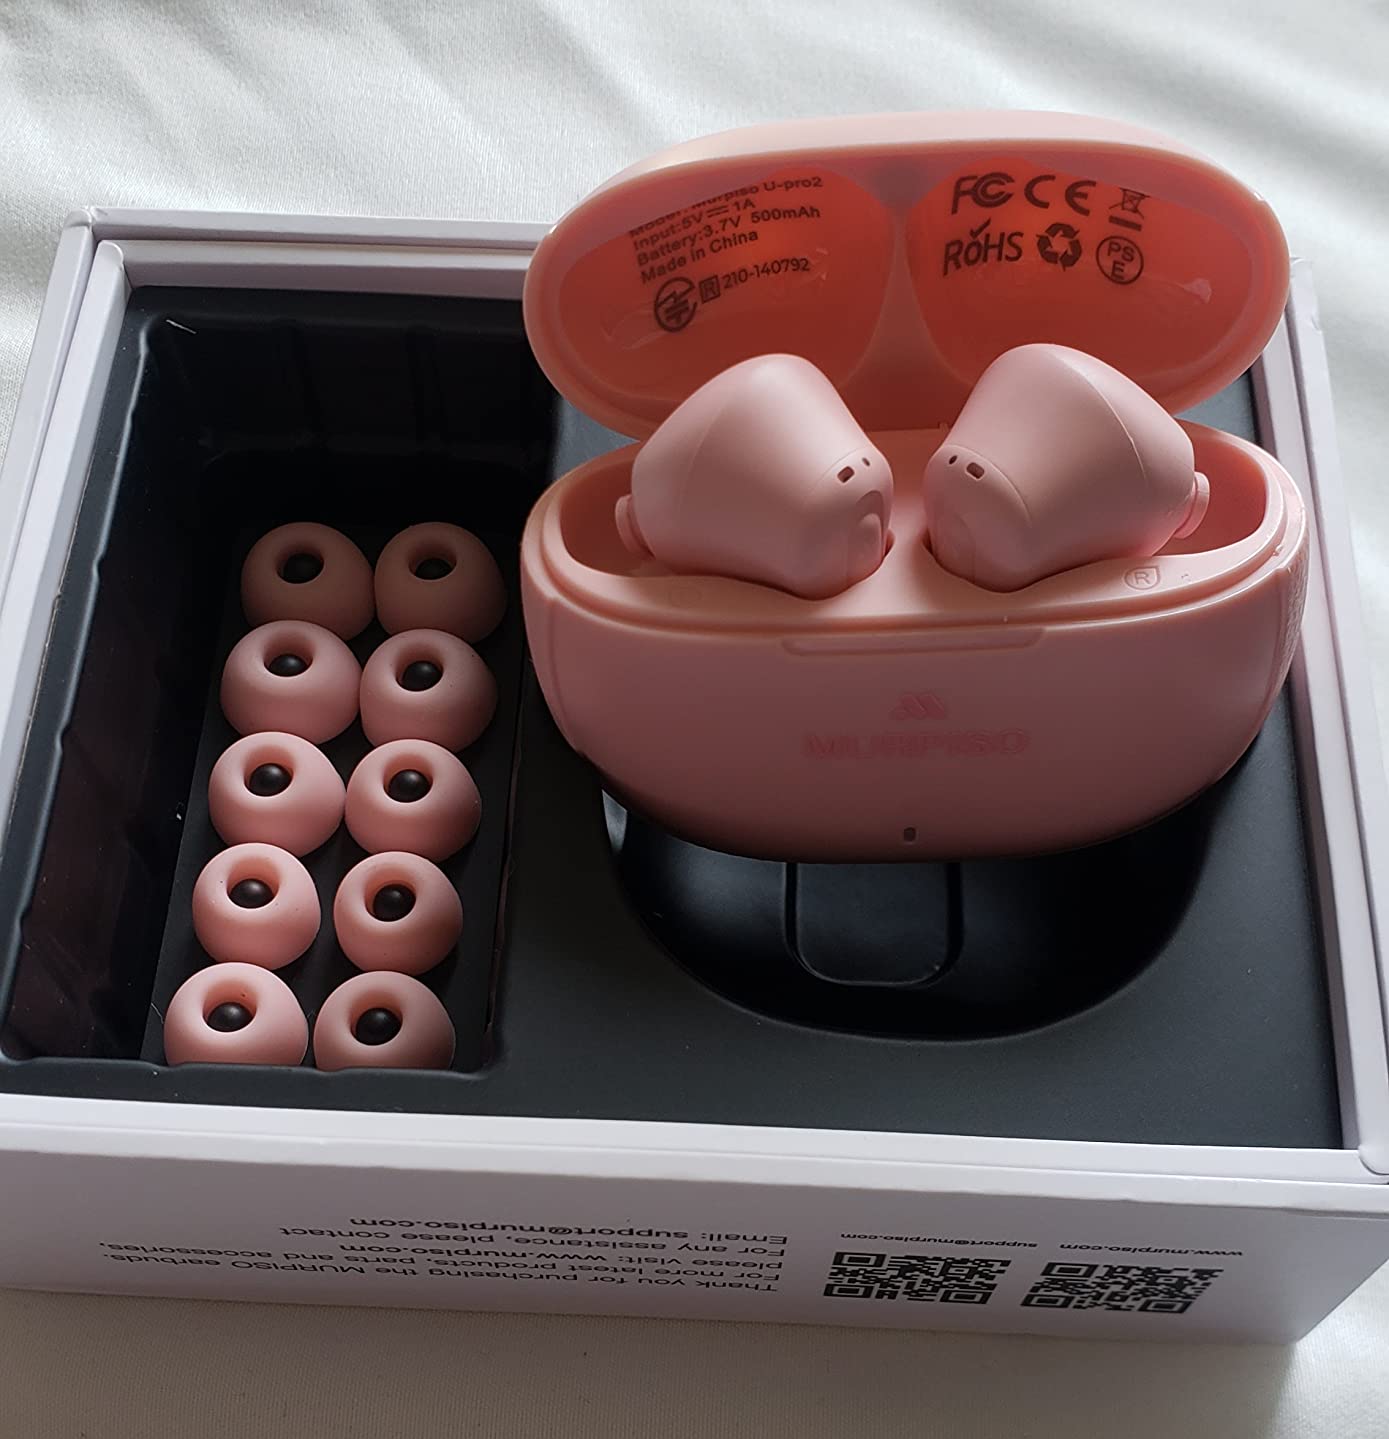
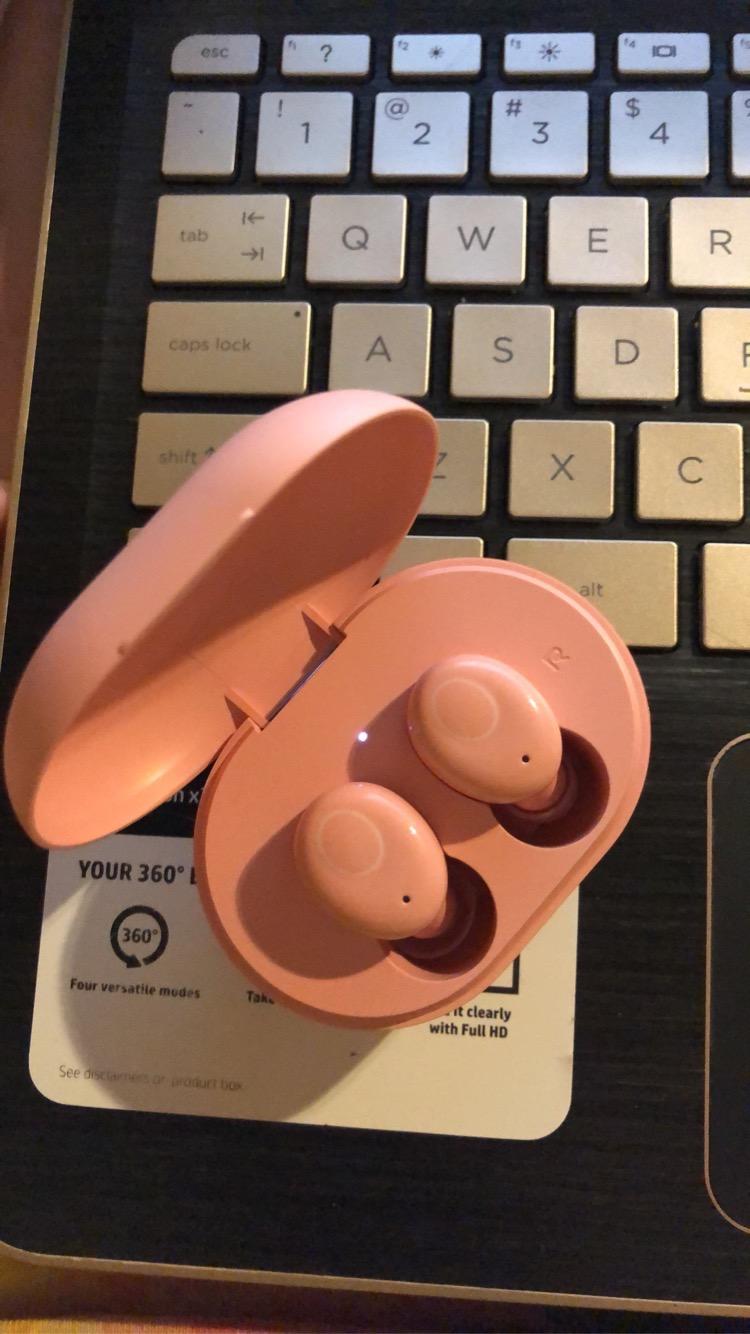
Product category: earbuds
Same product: no